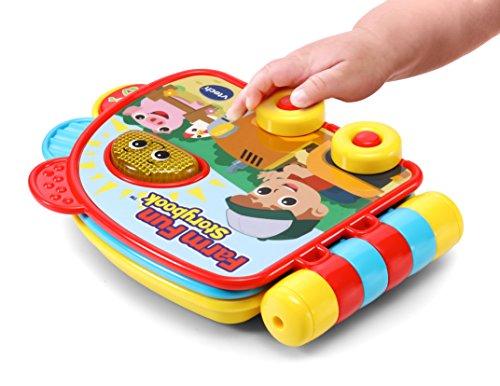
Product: VTech Farm Fun Storybook
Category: Toys & Games | Kids' Electronics | Electronic Learning Toys
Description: Five brightly colored illustration pages with easy-to-grip tabs tell the story of the farmer's.
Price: $14.99
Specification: ProductDimensions:1.8x0.3x5.5inches|ItemWeight:11.2ounces|ShippingWeight:1.05pounds(Viewshippingratesandpolicies)|DomesticShipping:ItemcanbeshippedwithinU.S.|InternationalShipping:ThisitemcanbeshippedtoselectcountriesoutsideoftheU.S.LearnMore|ASIN:B076642Y8T|Itemmodelnumber:80-502060|Manufacturerrecommendedage:3month-3years|Batteries:2AAAbatteriesrequired.(included)